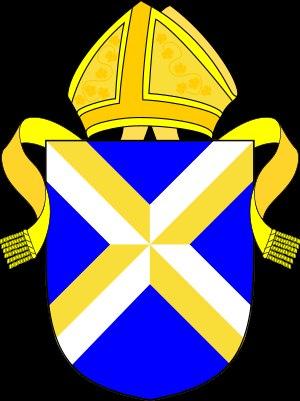
L'évêque de Bath et Wells est à la tête du diocèse anglican de Bath et Wells, dans la province de Cantorbéry. Sa cathédrale se trouve à Wells. L'une de ses tâches consiste à escorter le souverain britannique lors de son couronnement.